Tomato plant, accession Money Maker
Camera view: tilt-top (135 deg); turntable rotation: 120 degrees
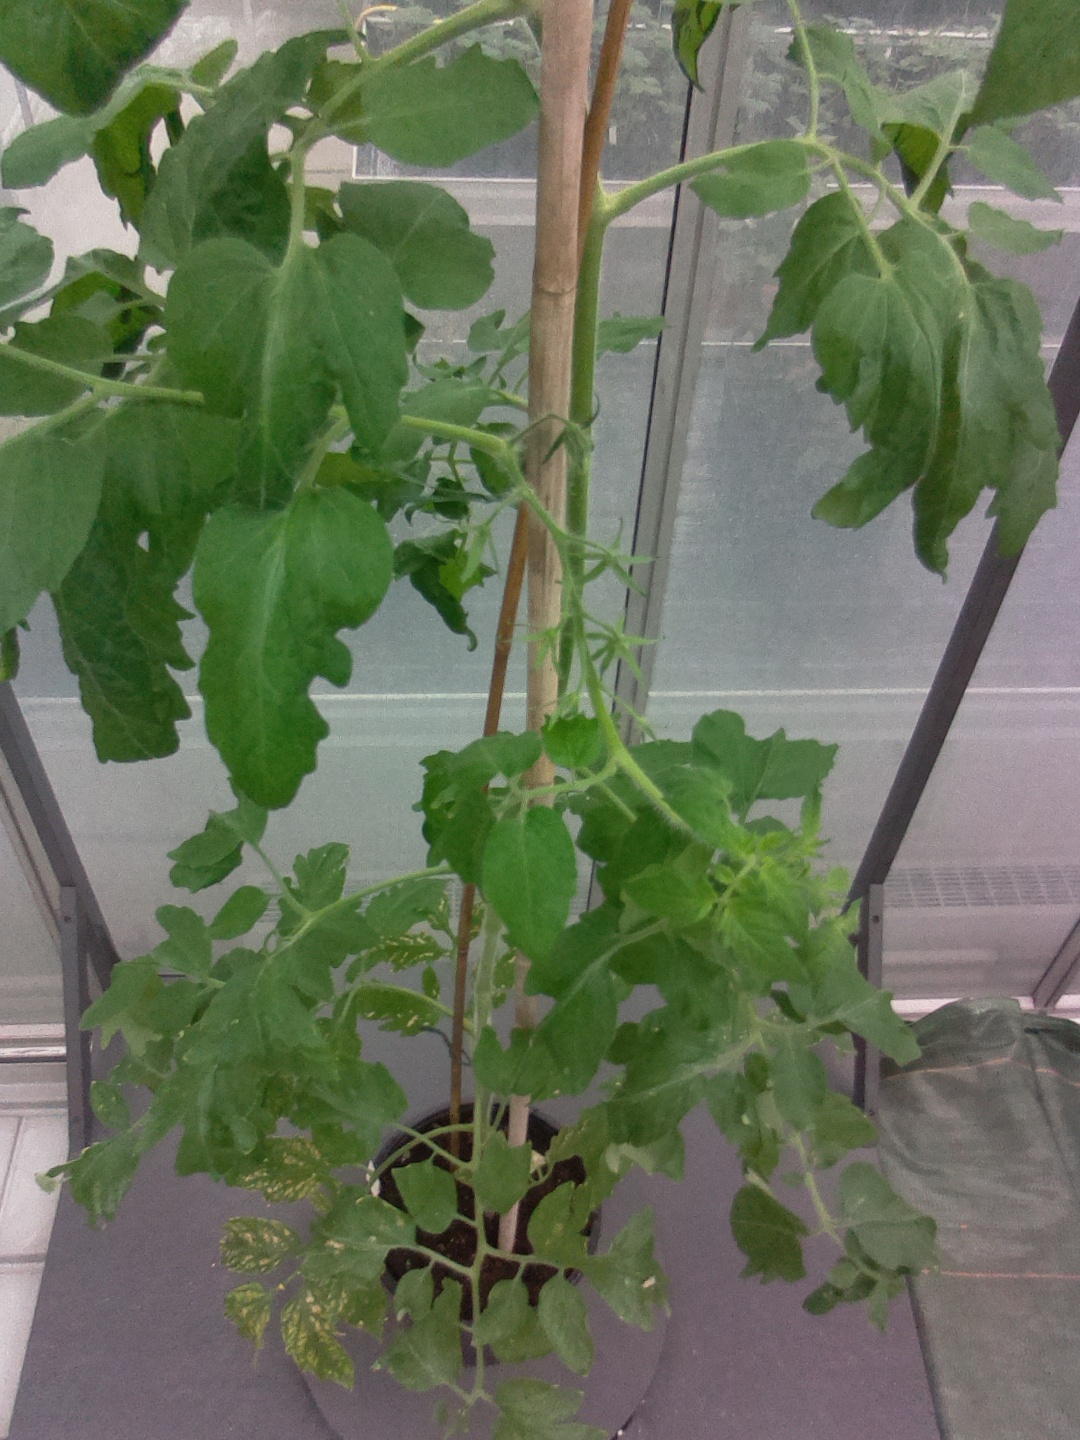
BBCH growth stage 70: Fruits at the main stem or branches visibles